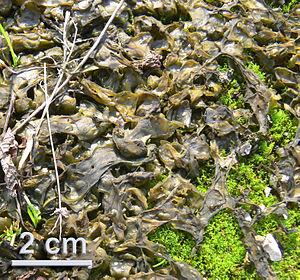
Nostoc (bactérie primitive) collecté sur un chemin de matériaux très calcaires et riches en métaux (déchets industriels de l'usine métallurgique Sollac de Dunkerque (devenue Arcelor-Mital), sur le bord du canal de Noeufossé, commune de Renescure (Département du Nord) au lieu dit ""Pont Asquin"".